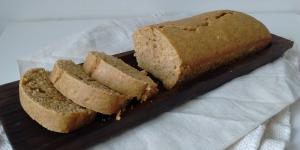
budin con azucar mascabo